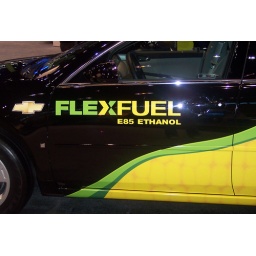
A green car by Toyato, loved the colors in this picture.